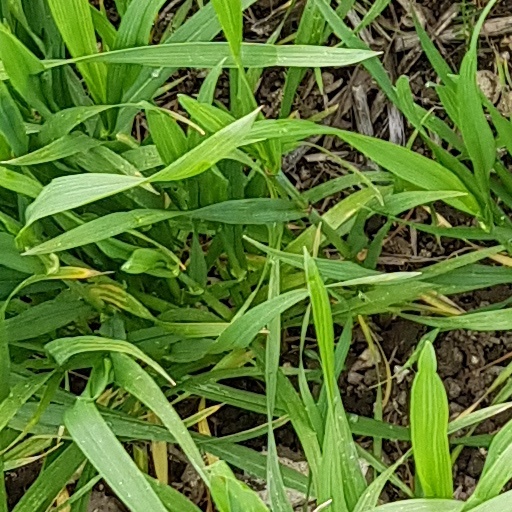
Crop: wheat